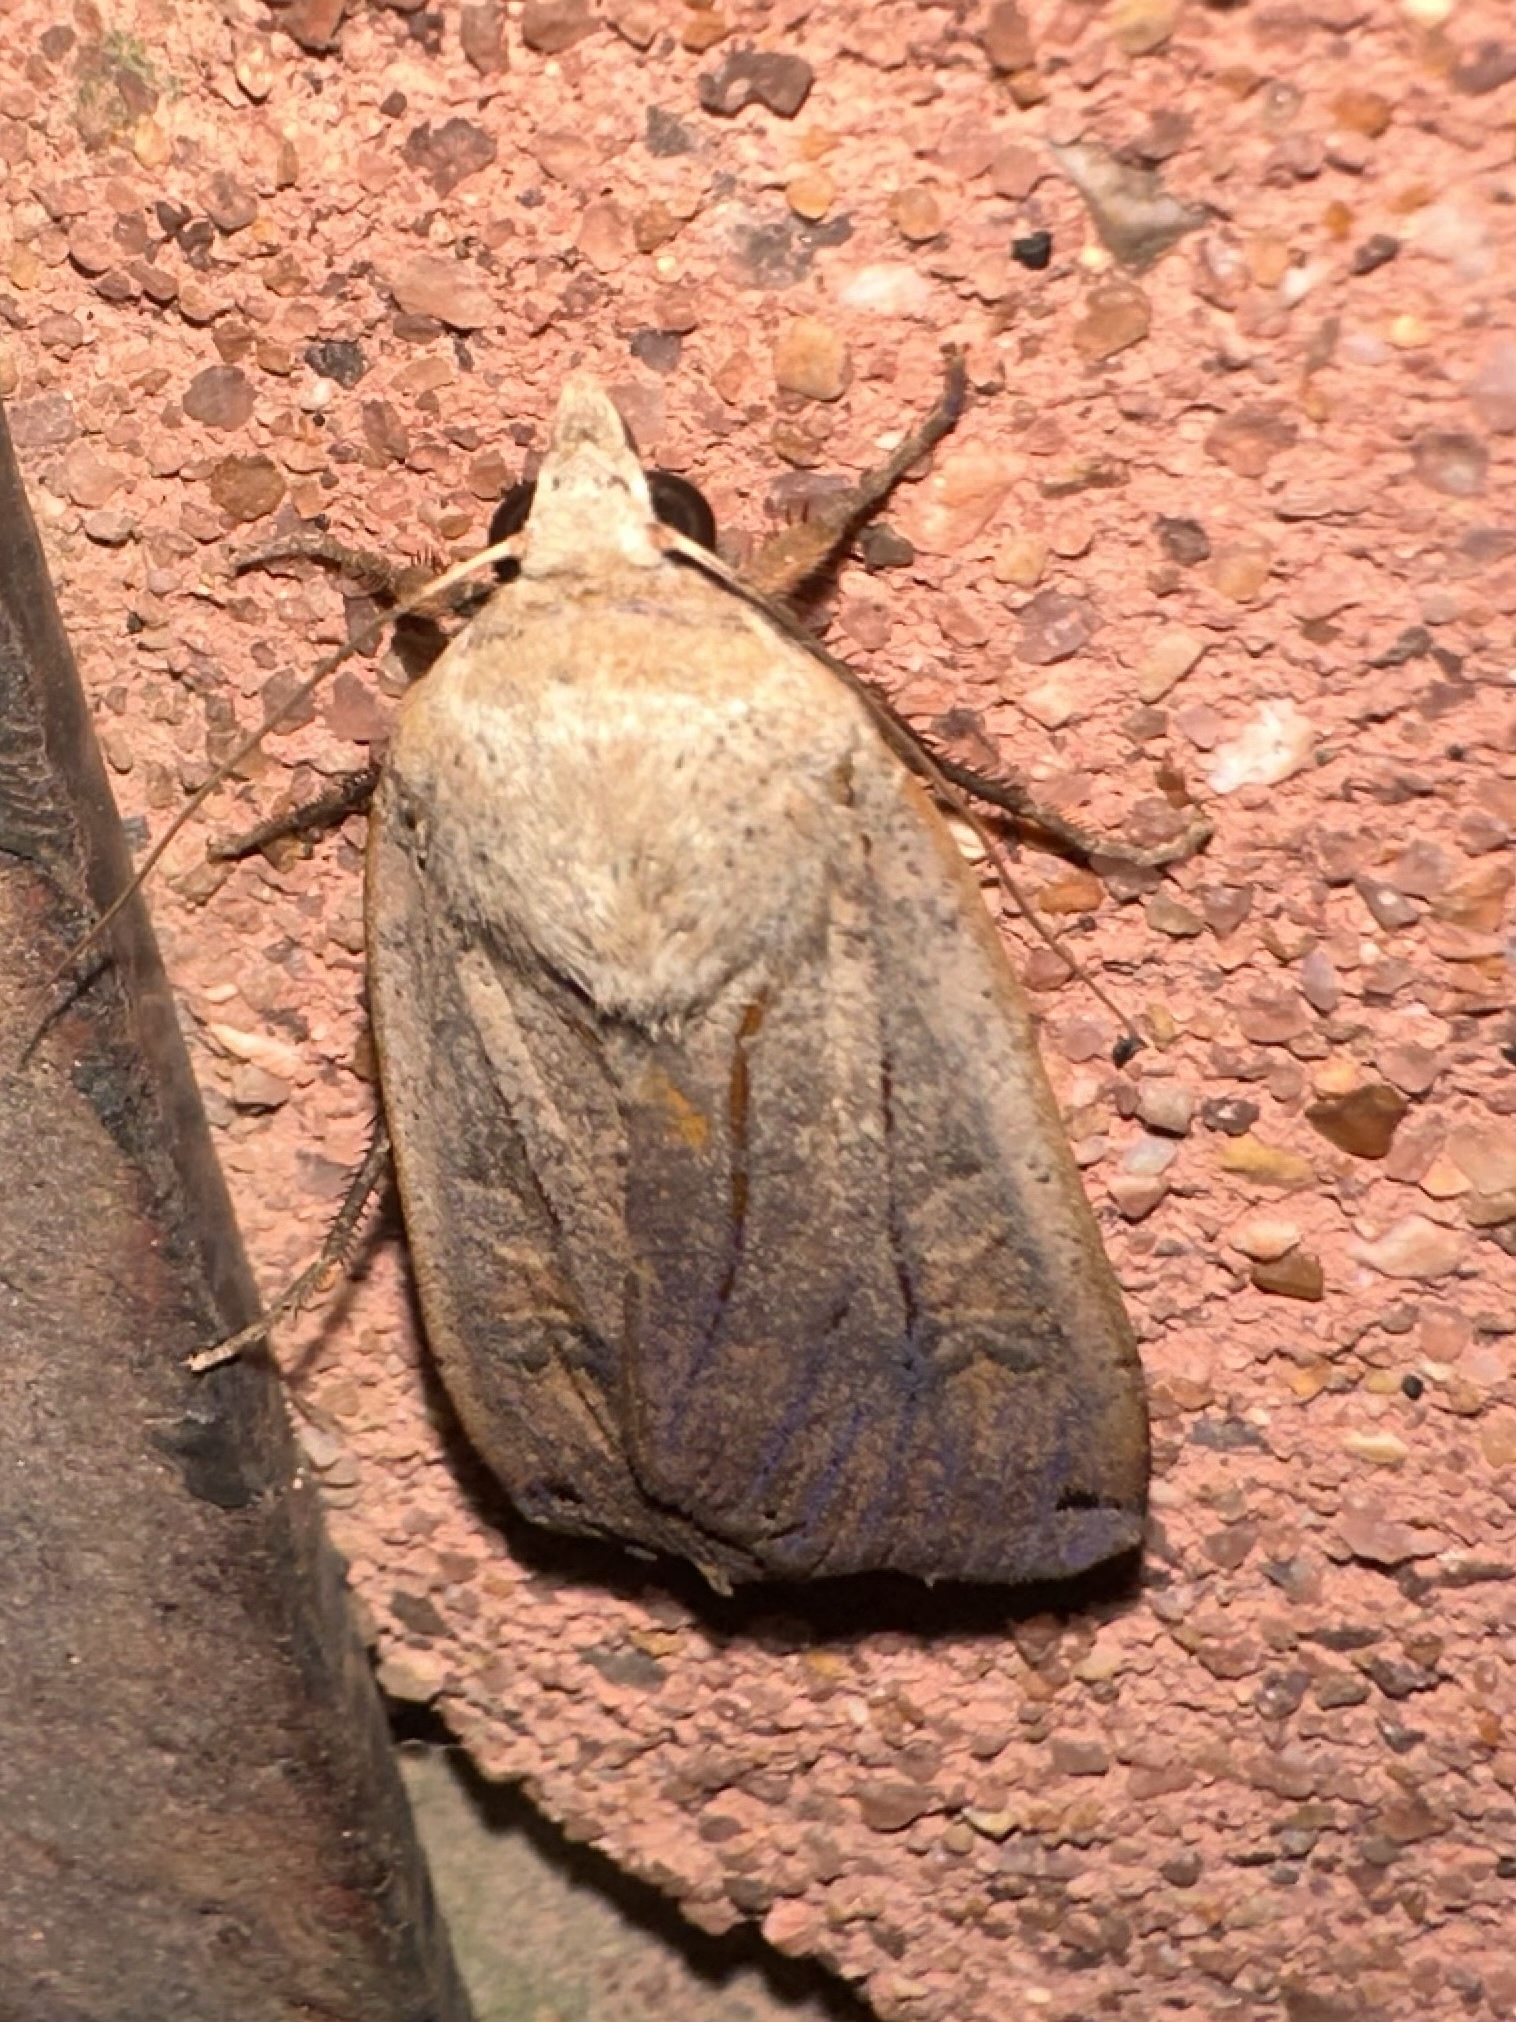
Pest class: cutworms